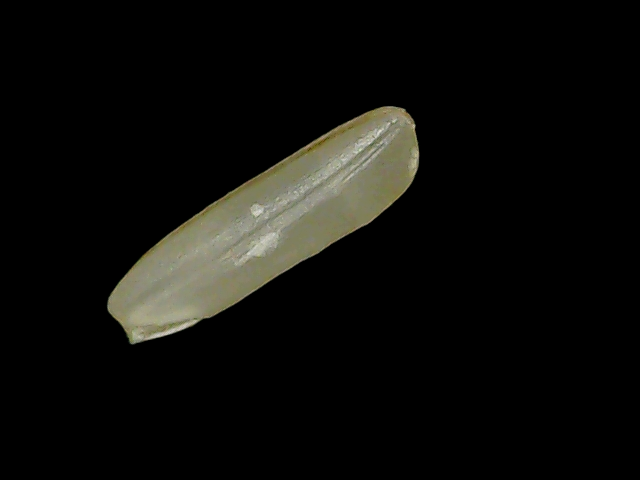
Rice variety: Binadhan19